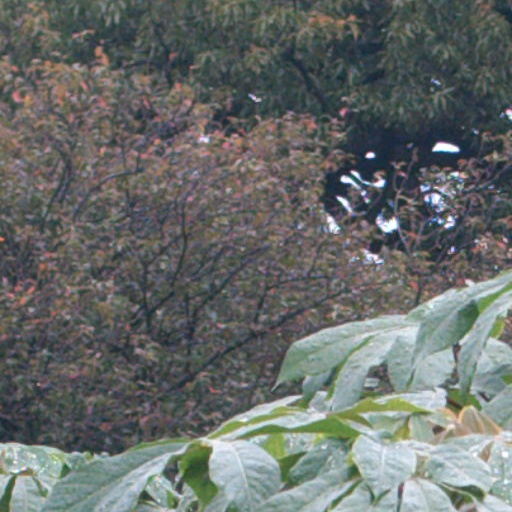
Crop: cassava